Joseon Infantry Division

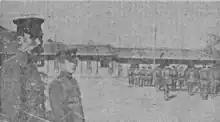
"Prince Yeongchin (이은) and Matsukawa Toshitane (마쓰카와 도시타네), the Commander of the Japanese Korean Army, inspecting the training of the Joseon Infantry Division.

Although a small force, the Joseon Infantry Division recruits 50 to 80 new soldiers yearly. It was a time when there were no jobs of this kind, so there was a 10 to 1 competition to recruit soldiers. Although it was a highly educated army composed of graduates of ordinary schools or higher.